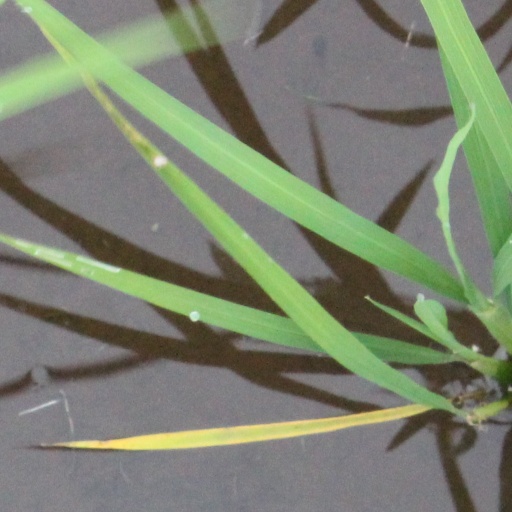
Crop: rice